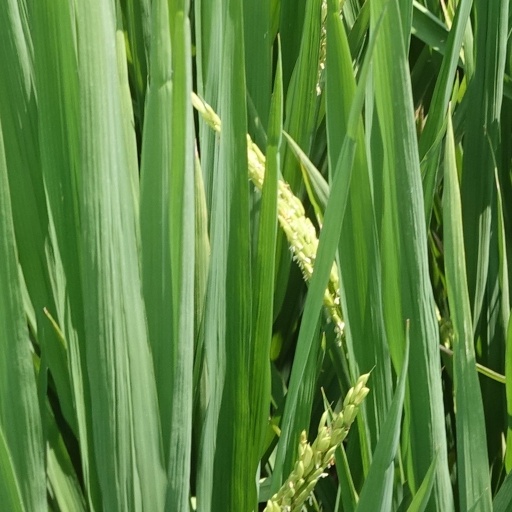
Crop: rice